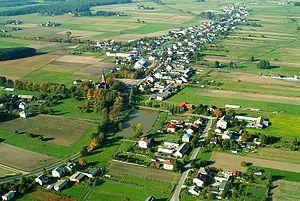
Jakubów est un village polonais de la gmina de Jakubów dans la powiat de Mińsk de la voïvodie de Mazovie dans le centre-est de la Pologne.